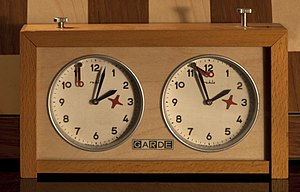
Skakur / Analoge skakure
Et typisk analogt skakur.
Et skakur består af to ure placeret ved siden af hinanden, hvor man ved at trykke på en knap kan stoppe det ene og starte det andet, således at ingen af urene kan gå samtidigt. Skakuret bruges ud over skak også til andre topersoners spil, hvor spillerne trækker efter tur. Skakuret bruges dels til at registrere den forbrugte spilletid af den enkelte spiller, dels til at sikre at en spiller ikke overskrider sin betænkningstid.